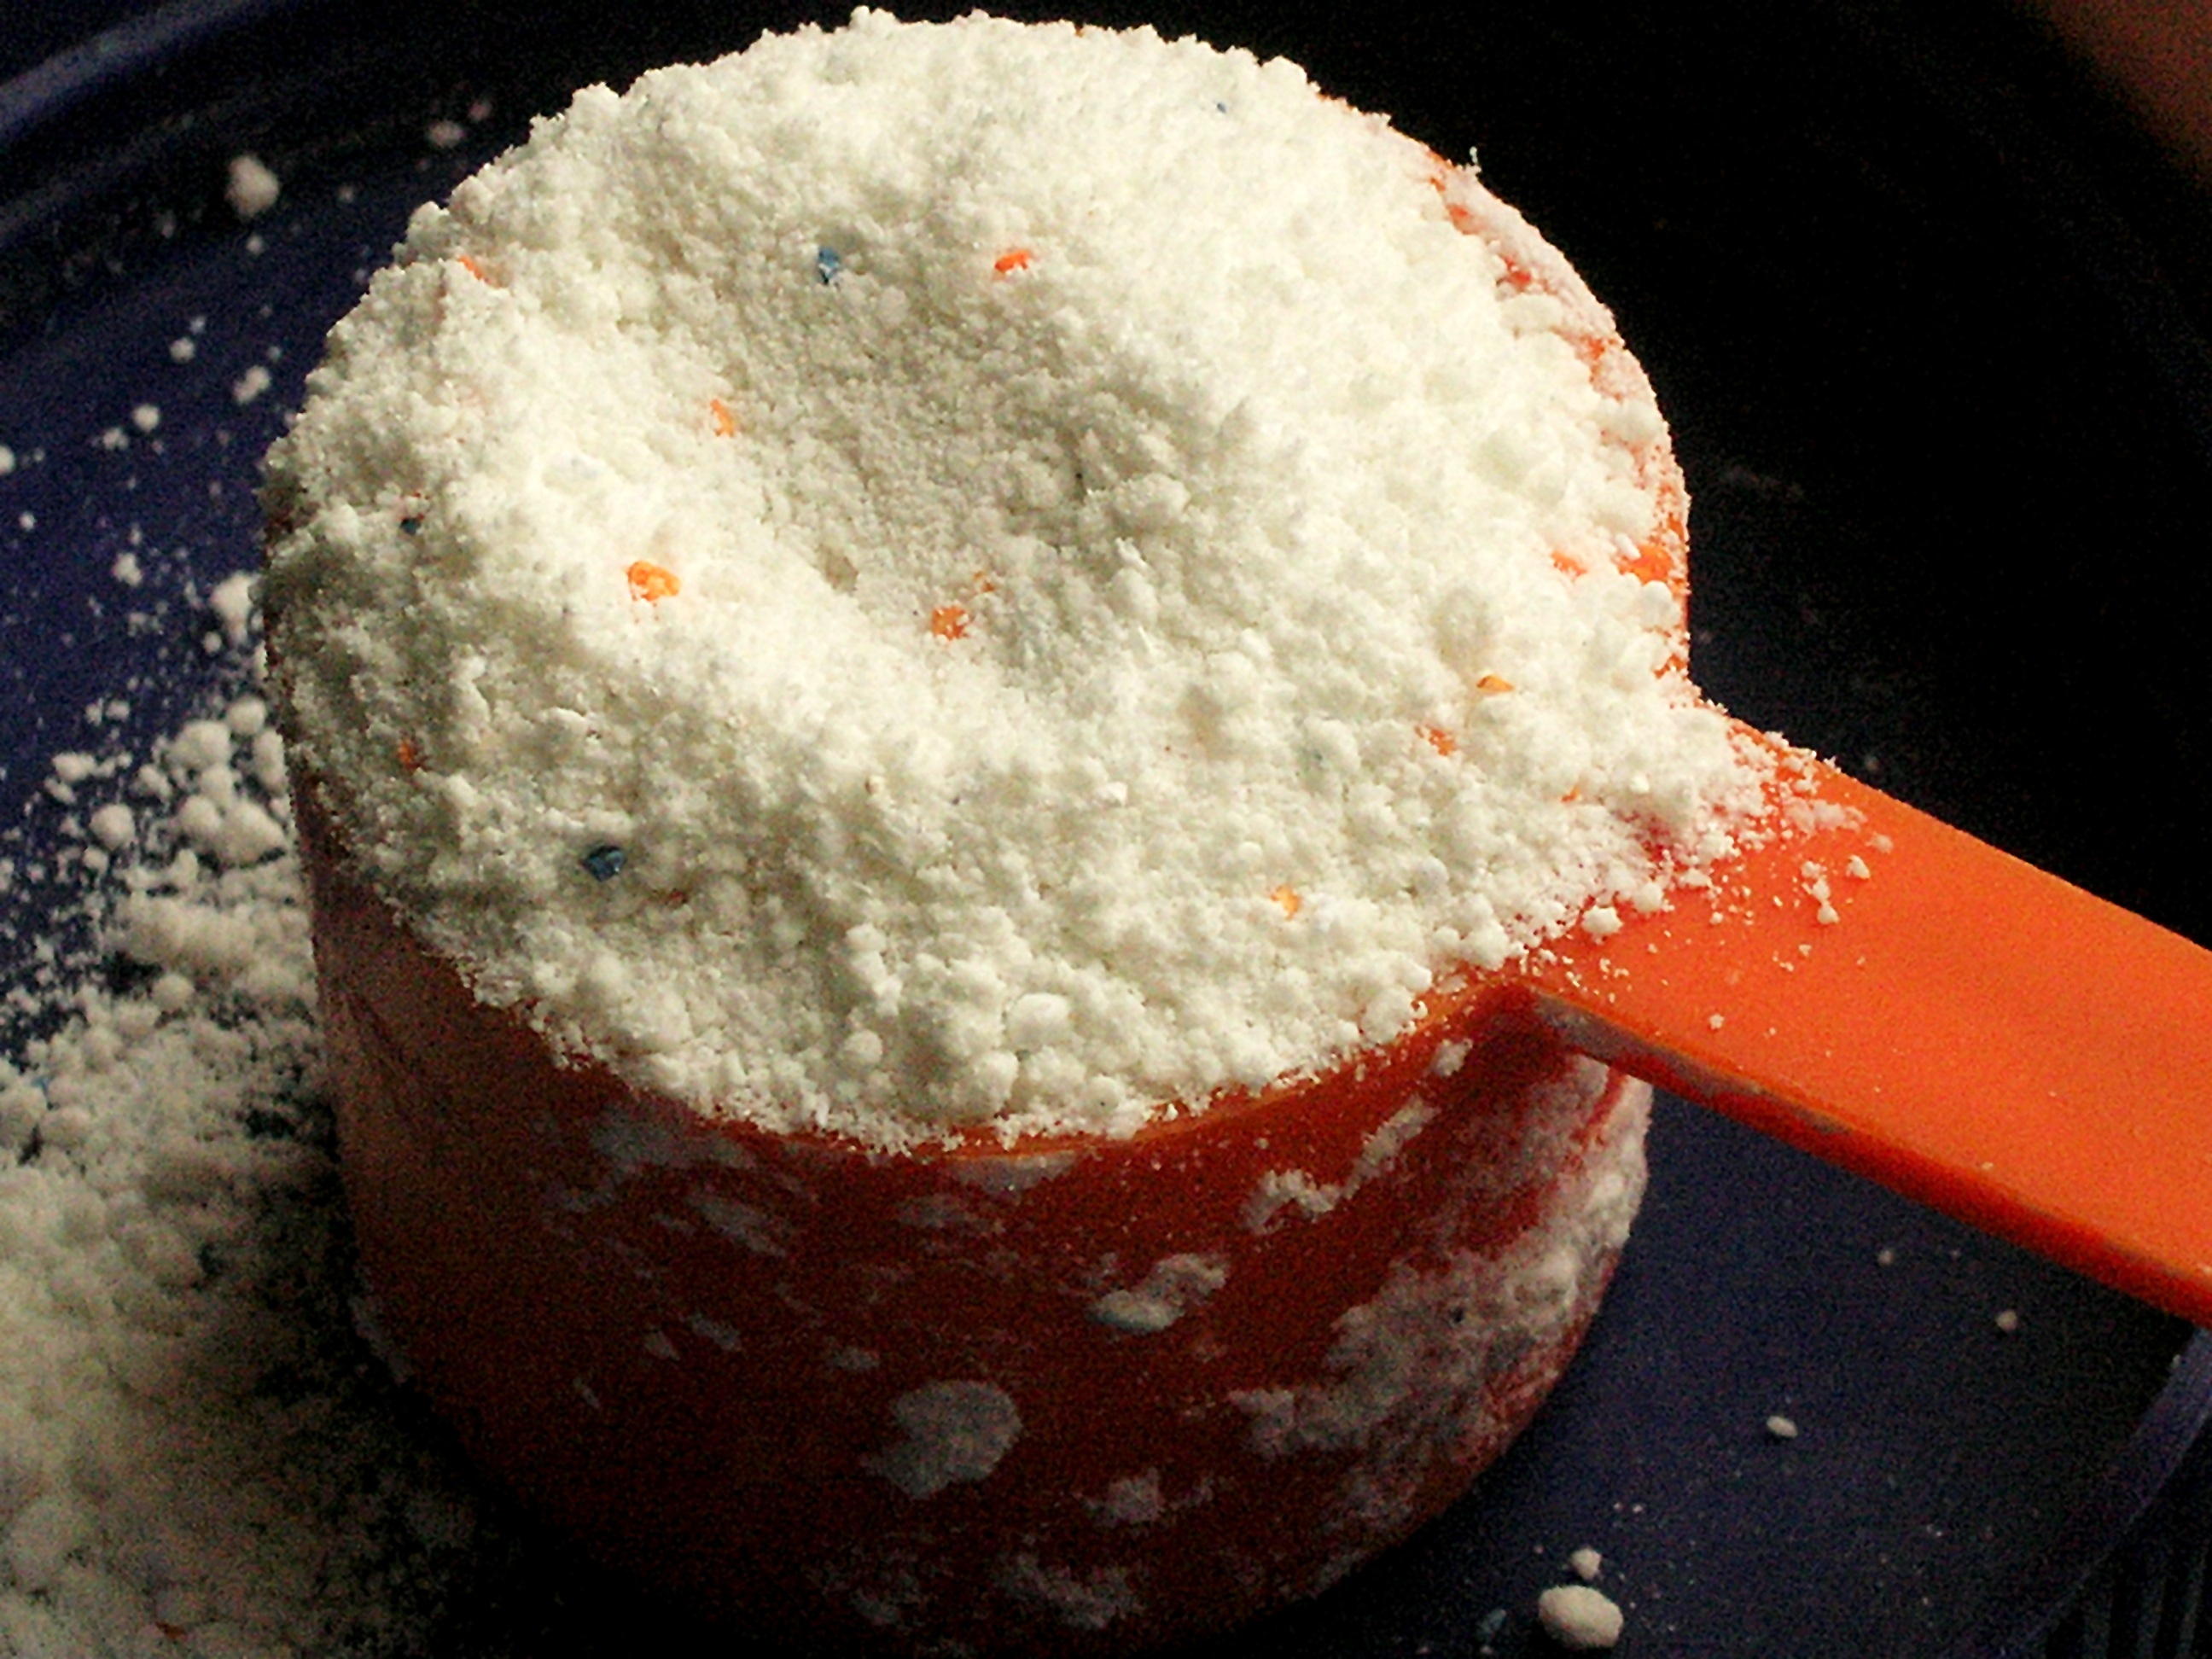
water, white, house, dish, food, produce, washing, housework, kitchen, wash, powder, baking, dessert, cake, spoon, coconut, icing, soap, cleaning, domestic, hygiene, flavor, agent, detergent